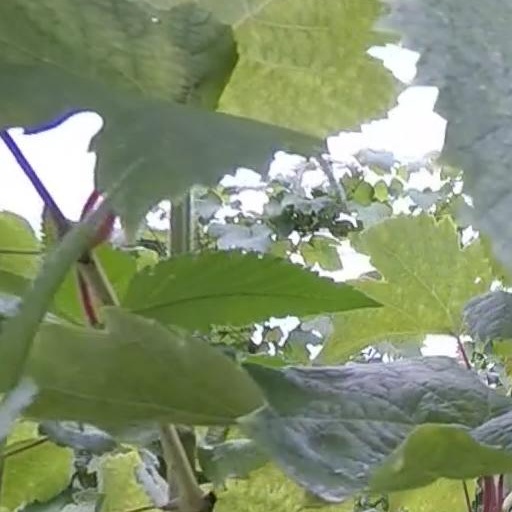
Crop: grape